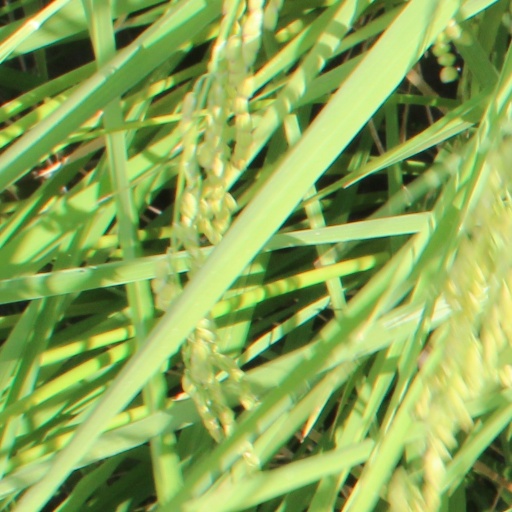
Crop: rice